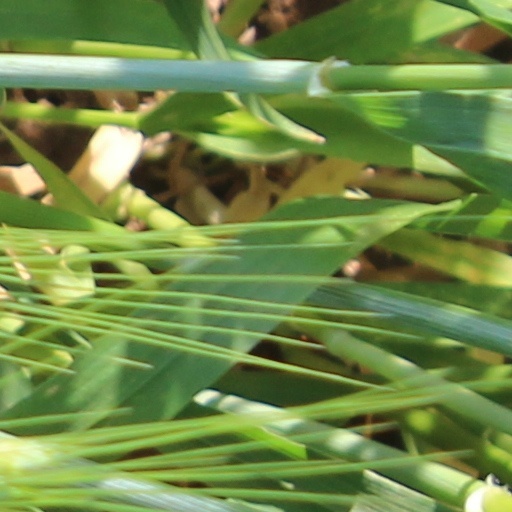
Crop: wheat